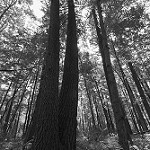
Label: B & W